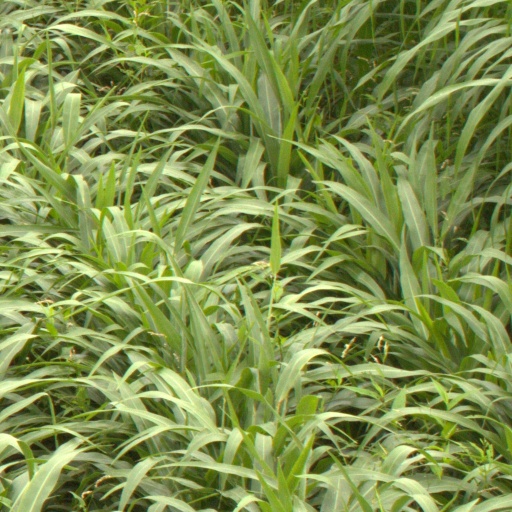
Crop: sorghum